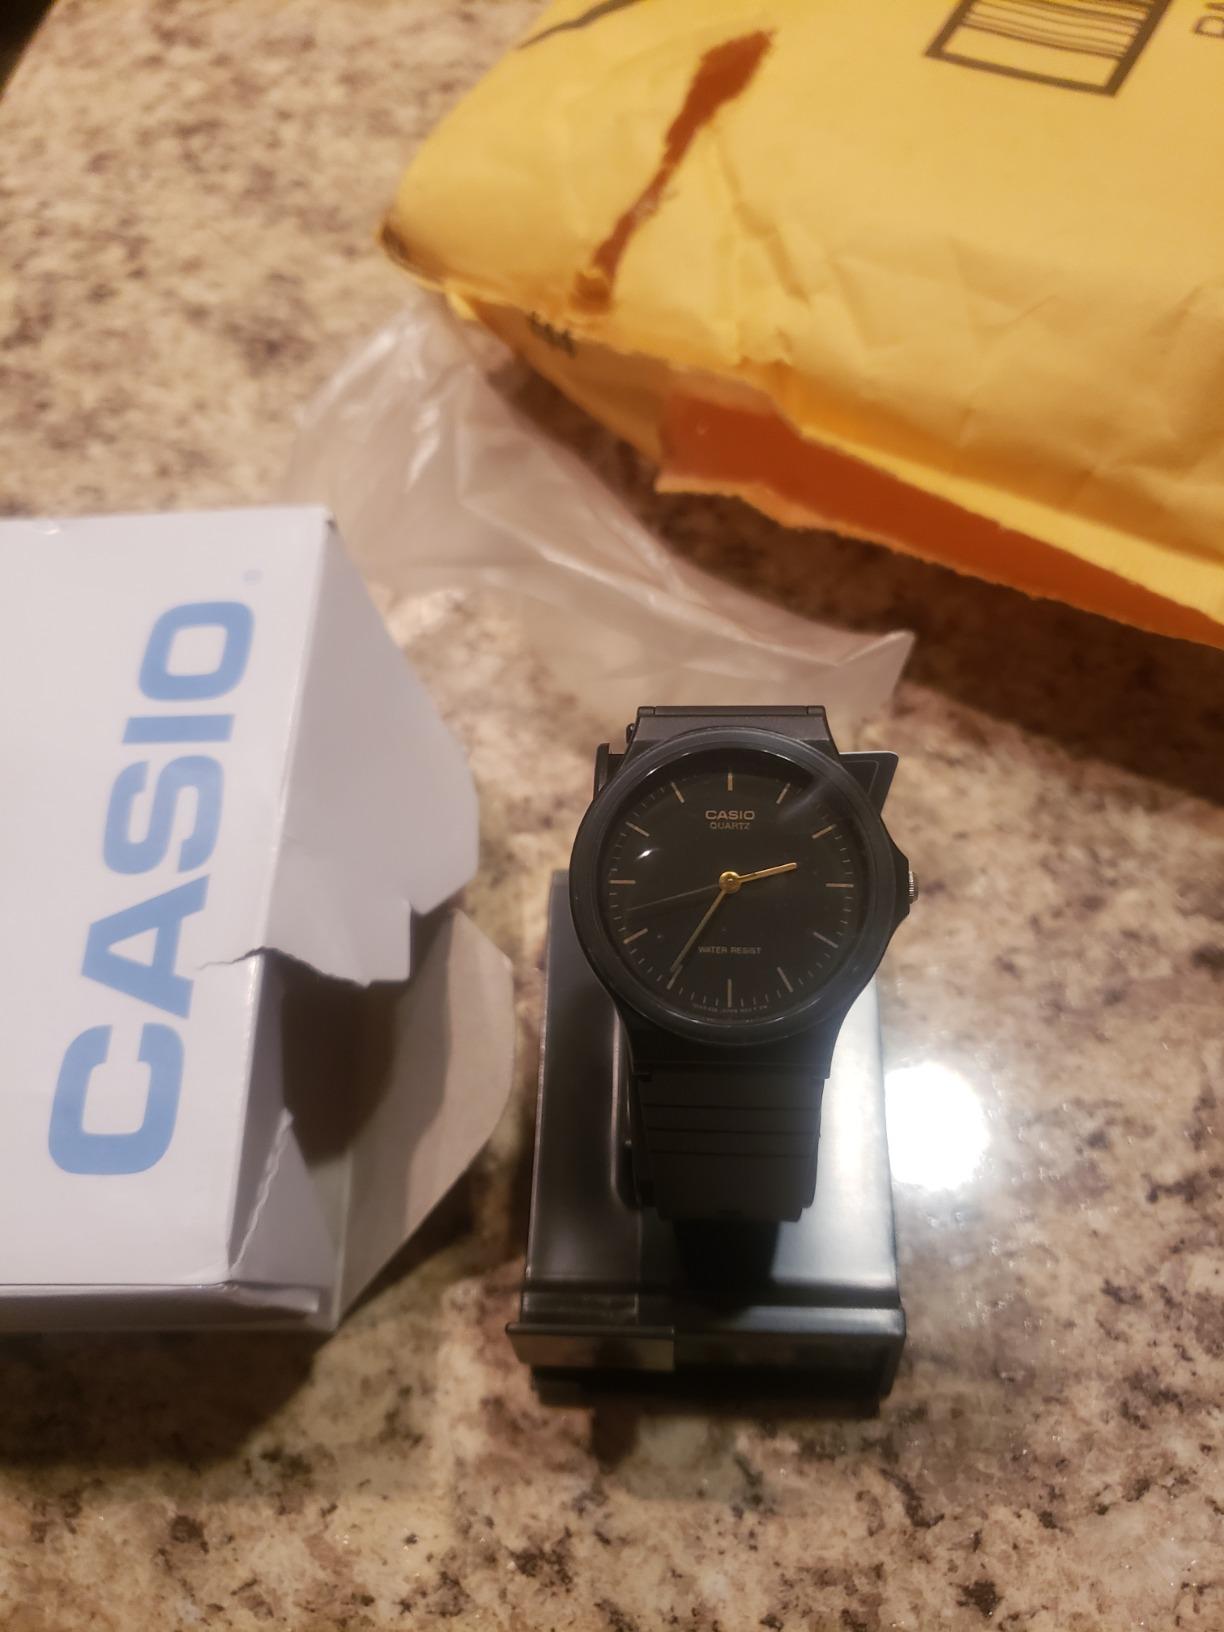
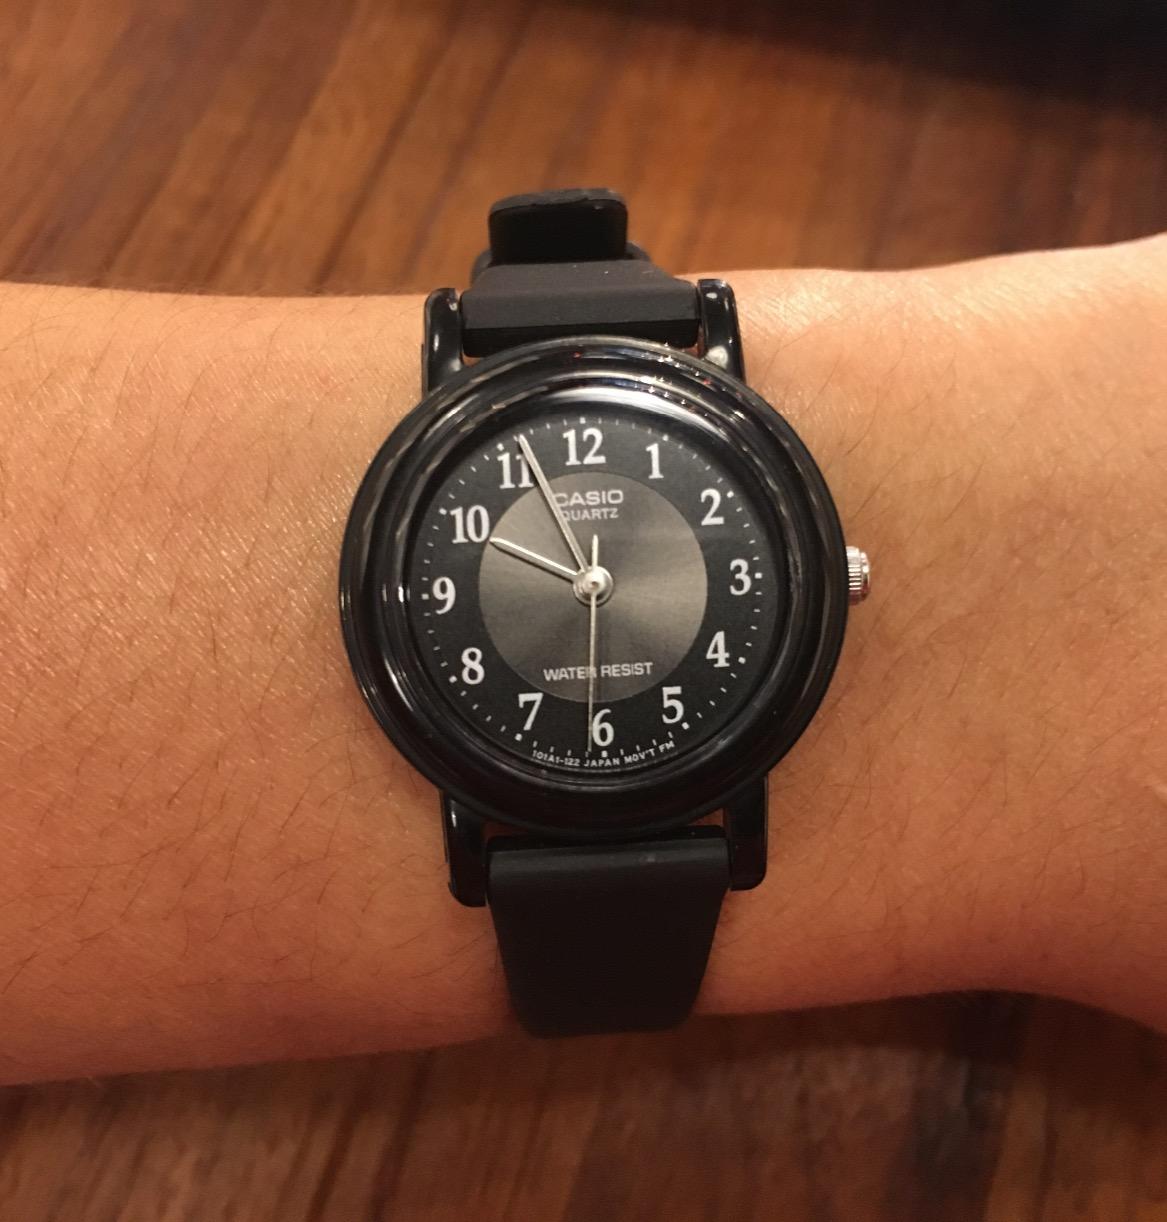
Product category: accessories_watch
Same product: no